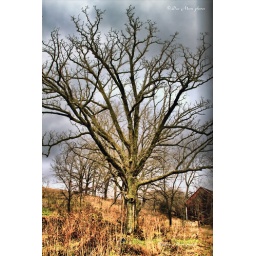
The tree was starkly bare, the weeds in the pasture was brown, in the path of the incoming late fall storm.